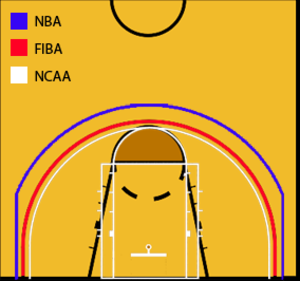
Au basket-ball, le panier à trois points est un tir réussi à longue distance, derrière une ligne placée selon les règles internationales de la FIBA actuellement à 6,75 m, à 7,23 m selon les règles de la NBA et est passé à 6,75 m en NCAA.